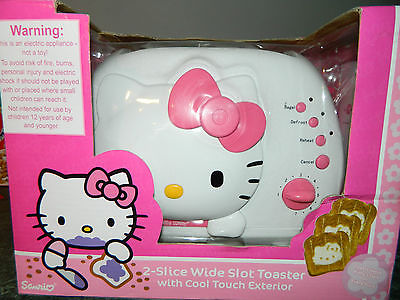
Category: toaster